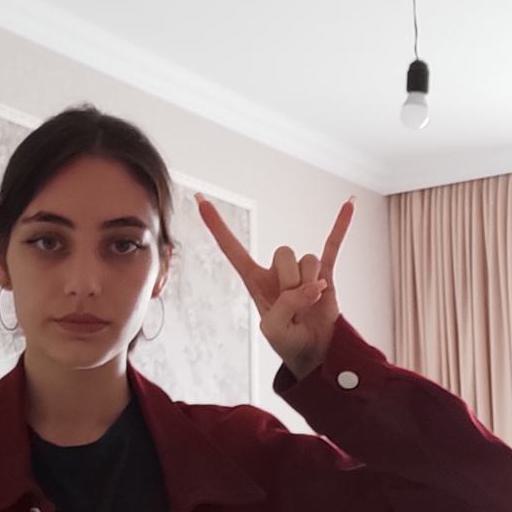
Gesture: rock